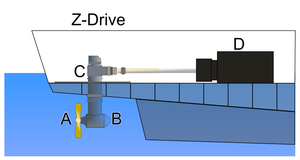
Azimut (skibsdel)
Azimut med Z-drev
En azimut er en fremdrivningsskrue, der kan roteres 360 grader.